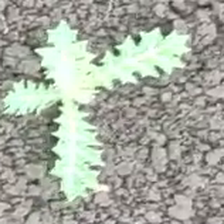
Weed species: Bilayat_(Mexicana_Argemone)